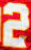
Number: 2